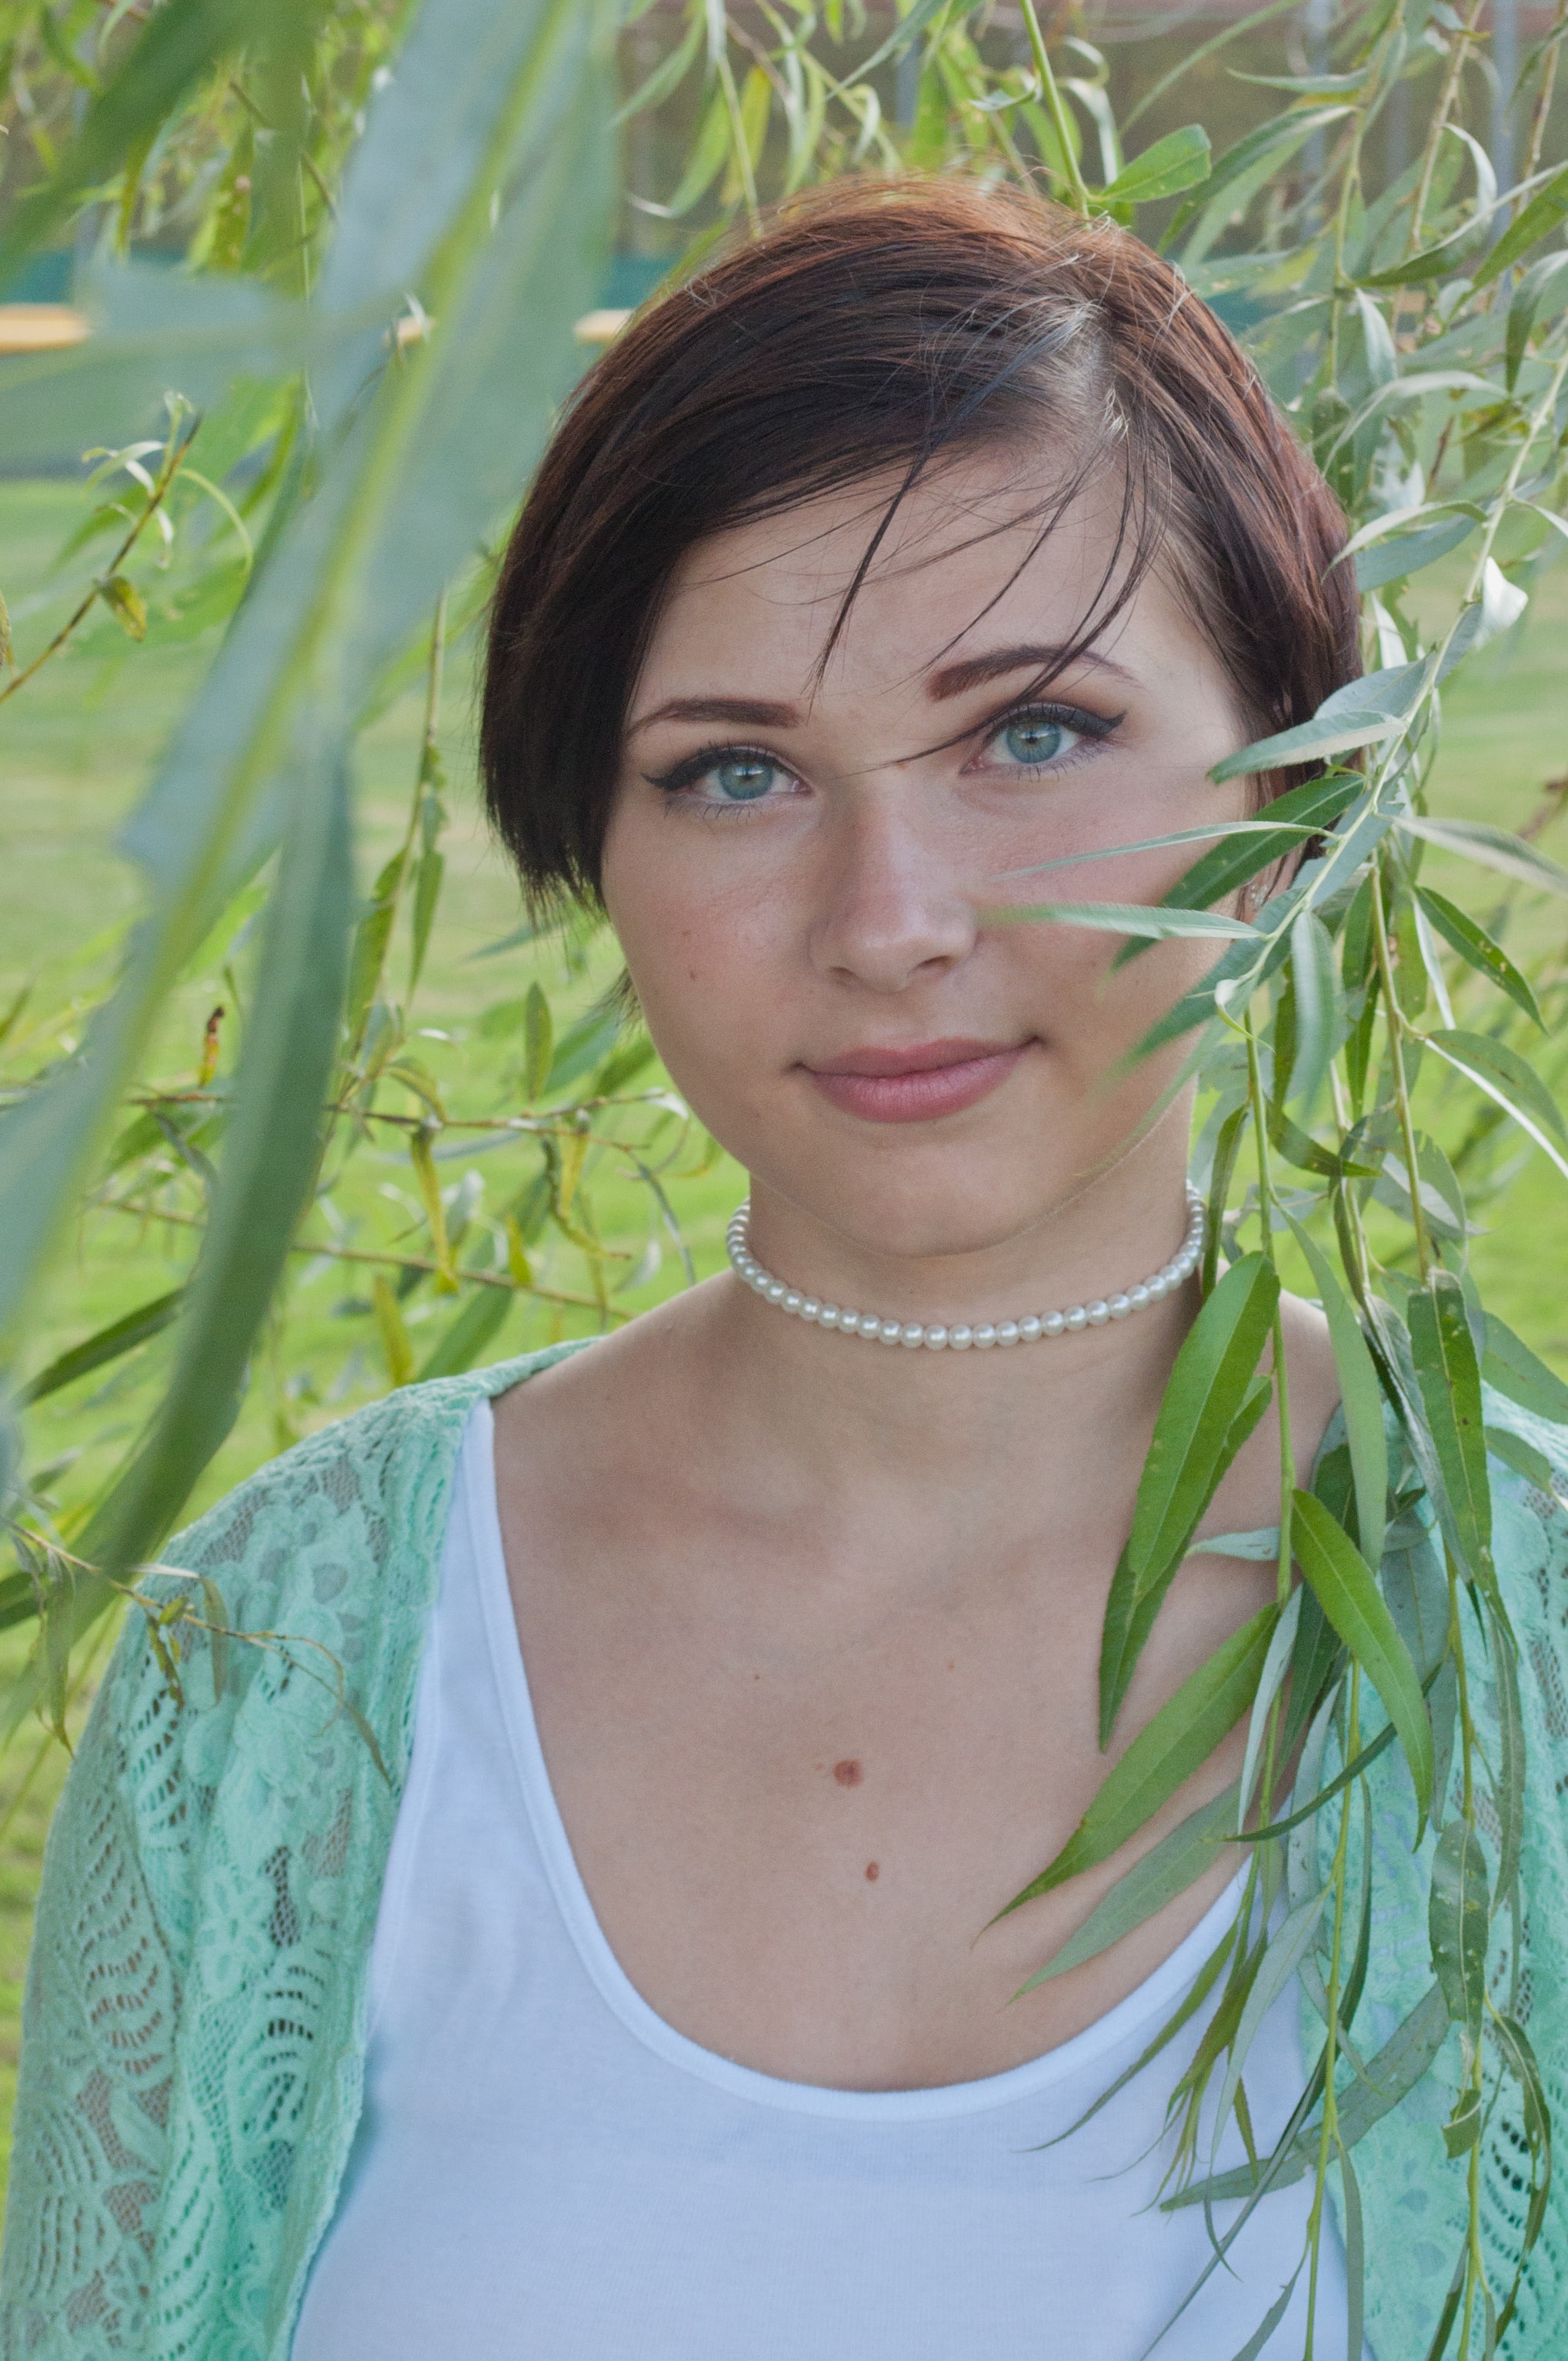
person, people, girl, woman, hair, photography, flower, female, portrait, model, spring, green, youth, lady, hairstyle, smile, long hair, face, dress, eye, head, skin, beauty, senior, organ, teen, photo shoot, brown hair, portrait photography